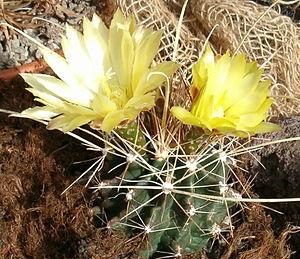
Ferocactus hamatacanthus est une espèce de plante succulente de la famille des Cactaceae.